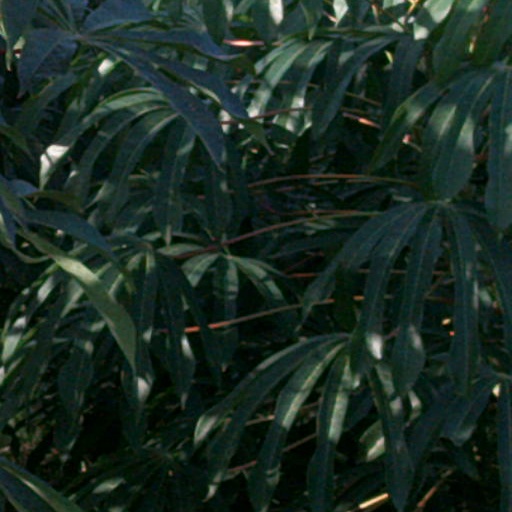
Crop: cassava